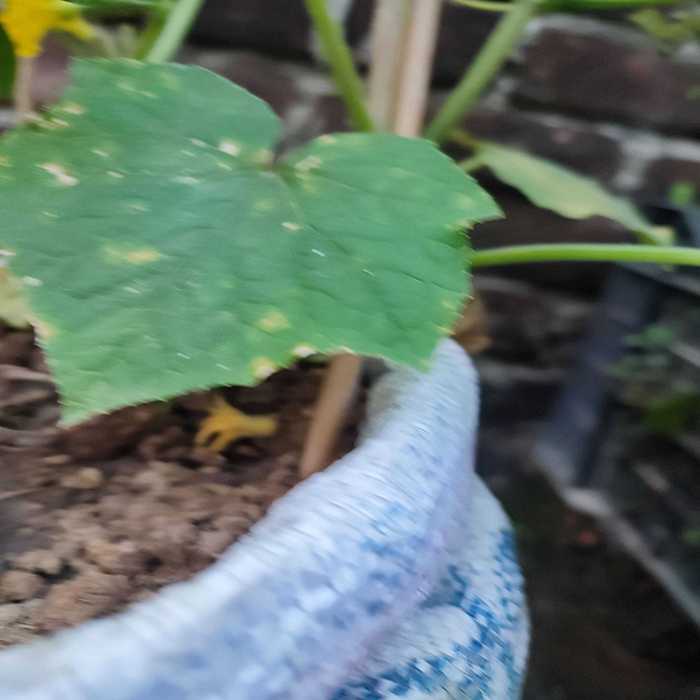
Plant: Cucumber
Label: Downy mildew